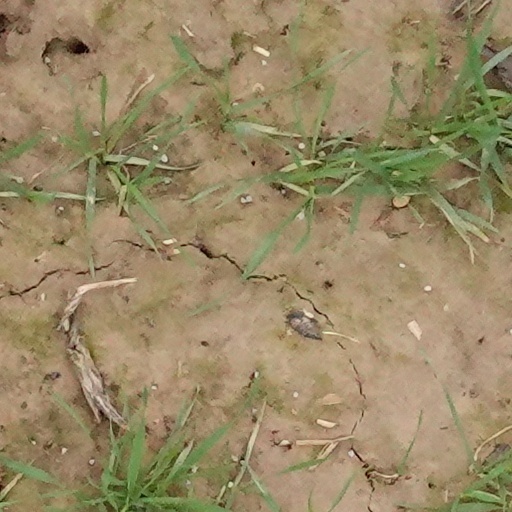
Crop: wheat